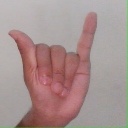
अक्षर: य